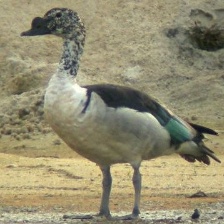
Species: KNOB BILLED DUCK
Scientific name: SARKIDIORNIS MELANOTOS
ImageNet parent category: drake